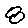
Label: 8